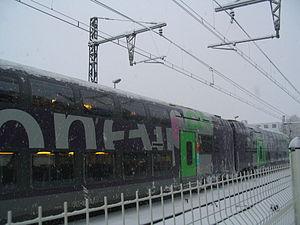
Train en gare de Saint-Maurice-de-Beynost, le 2 décembre 2010.
La gare de Saint-Maurice-de-Beynost est une gare ferroviaire française de la Ligne de Lyon-Perrache à Genève, située sur le territoire de la commune de Saint-Maurice-de-Beynost dans le département de l'Ain en région Auvergne-Rhône-Alpes.
La Côtière — prononcé ko.tjɛʁ — ou Côtière de l'Ain est une région naturelle située au sud-ouest du département de l'Ain, en France. Elle est longée par un coteau long d'une quarantaine de kilomètres, commençant avec le balcon de la Croix-Rousse et se terminant à Meximieux. La région s'articule autour de ses trois principales villes : Miribel, Montluel et Meximieux. La Côtière se trouve administrativement dans l'arrondissement de Bourg-en-Bresse. Par ailleurs, toutes les communes de cette région font partie de l'aire urbaine de Lyon.